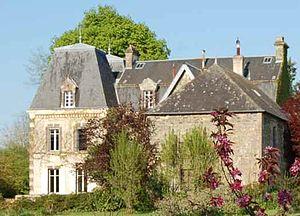
Le bombardement du quartier-général du groupe Panzer Ouest fut un raid aérien réussi de la Royal Air Force contre le quartier général du groupe Panzer Ouest récemment installé à La Caine, à une quinzaine de kilomètres au sud-ouest de Caen. Le bombardement eut lieu le 10 juin 1944, aux premiers jours de la bataille de Normandie, et priva les Allemands du contrôle de leur arme blindée, désorganisant le commandement à un moment important de la bataille. L'attaque tua plusieurs officiers, blessa le commandant du groupe Panzer, le général von Schweppenburg, détruisit les moyens de communications et entraina le retrait du QG vers Paris.